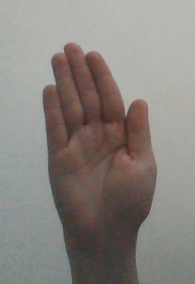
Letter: seen